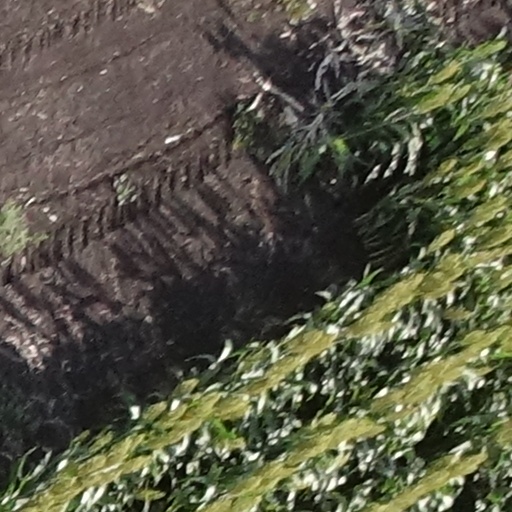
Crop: sorghum